Chanmyay Sayadaw

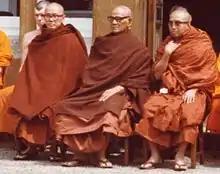
Chanymyay Sayādaw (right) seated with Mahāsi Sayādaw (centre) at Oakenholt Buddhist Centre in June 1979

The Venerable Chanmyay Sayadaw U Janakābhivaṃsa (born 24 July 1928) is a Theravada Buddhist monk from Myanmar.